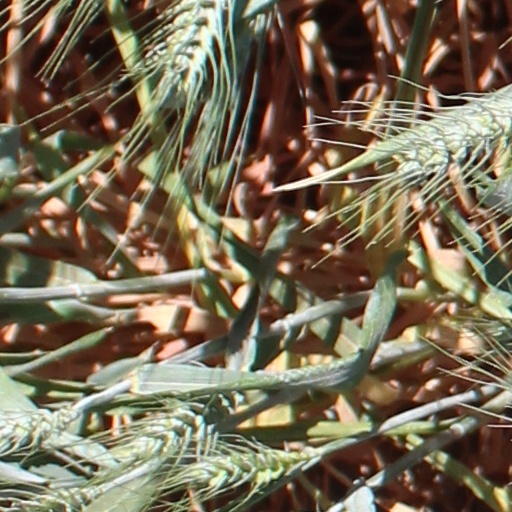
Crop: wheat